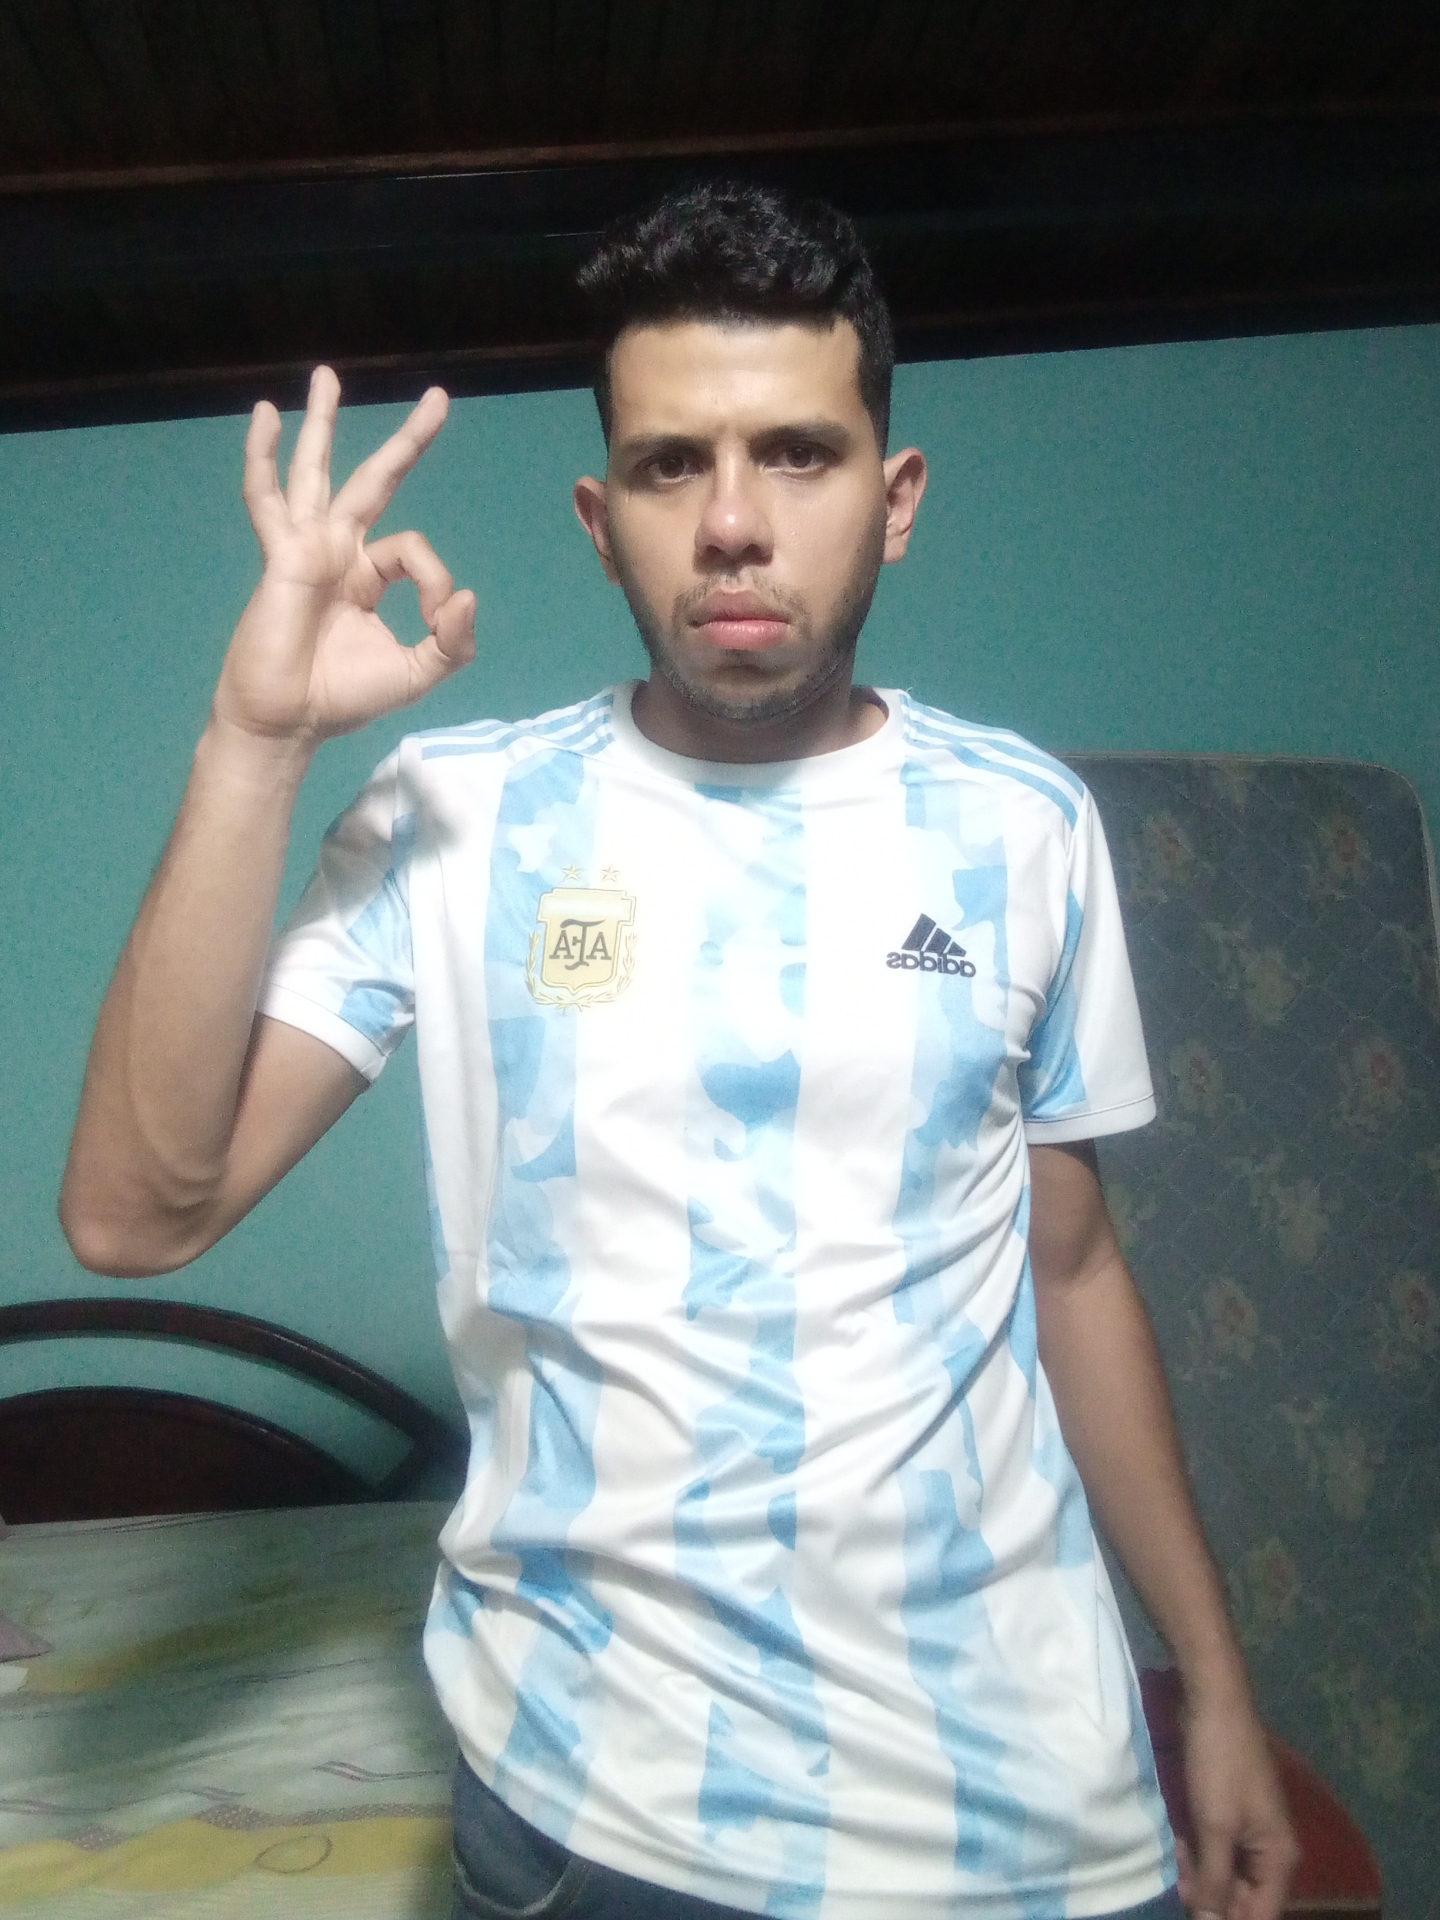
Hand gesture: ok